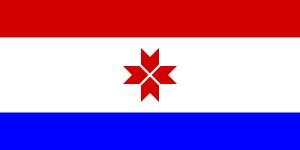
Le drapeau de la Mordovie est l’un des symboles de la Mordovie, l’une des républiques de Russie. Il a été adopté en 1995 et modifié en 2008.